Crisis pregnancy center

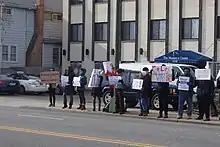
Protest against crisis pregnancy center in Chicago

Catholic carpenter Robert Pearson started the first CPC in Honolulu in 1967 after abortion was legalized in Hawaii. Pearson said that "a woman who wanted to terminate her pregnancy 'has no right to information that will help her kill her baby.'" He formed the Pearson Foundation to help others start their own CPCs, offering detailed instructions for CPC management along with propaganda brochures and images to persuade pregnant women not to get an abortion. In 1968, the first network of centers was established by Birthright, in Canada. Alternatives to Abortion, today known as Heartbeat International, was founded in 1971. Christian Action Council founded its first center in Baltimore, Maryland, in 1980. Christian Action Council eventually would become Care Net. The CPC movement began as American Catholic activism, but after the 1973 passage of "Roe v. Wade", interest in establishing CPCs widened to include American evangelical Christians.